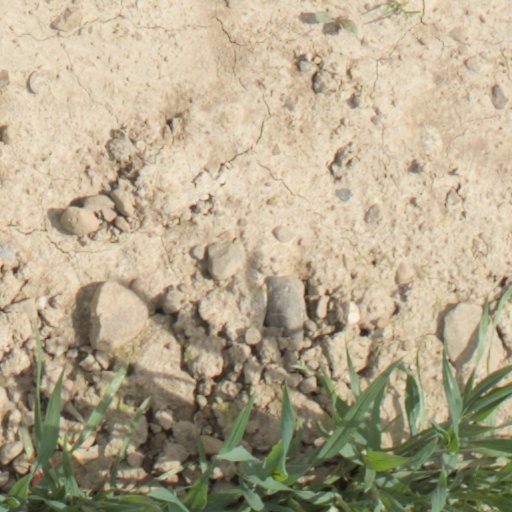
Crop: wheat